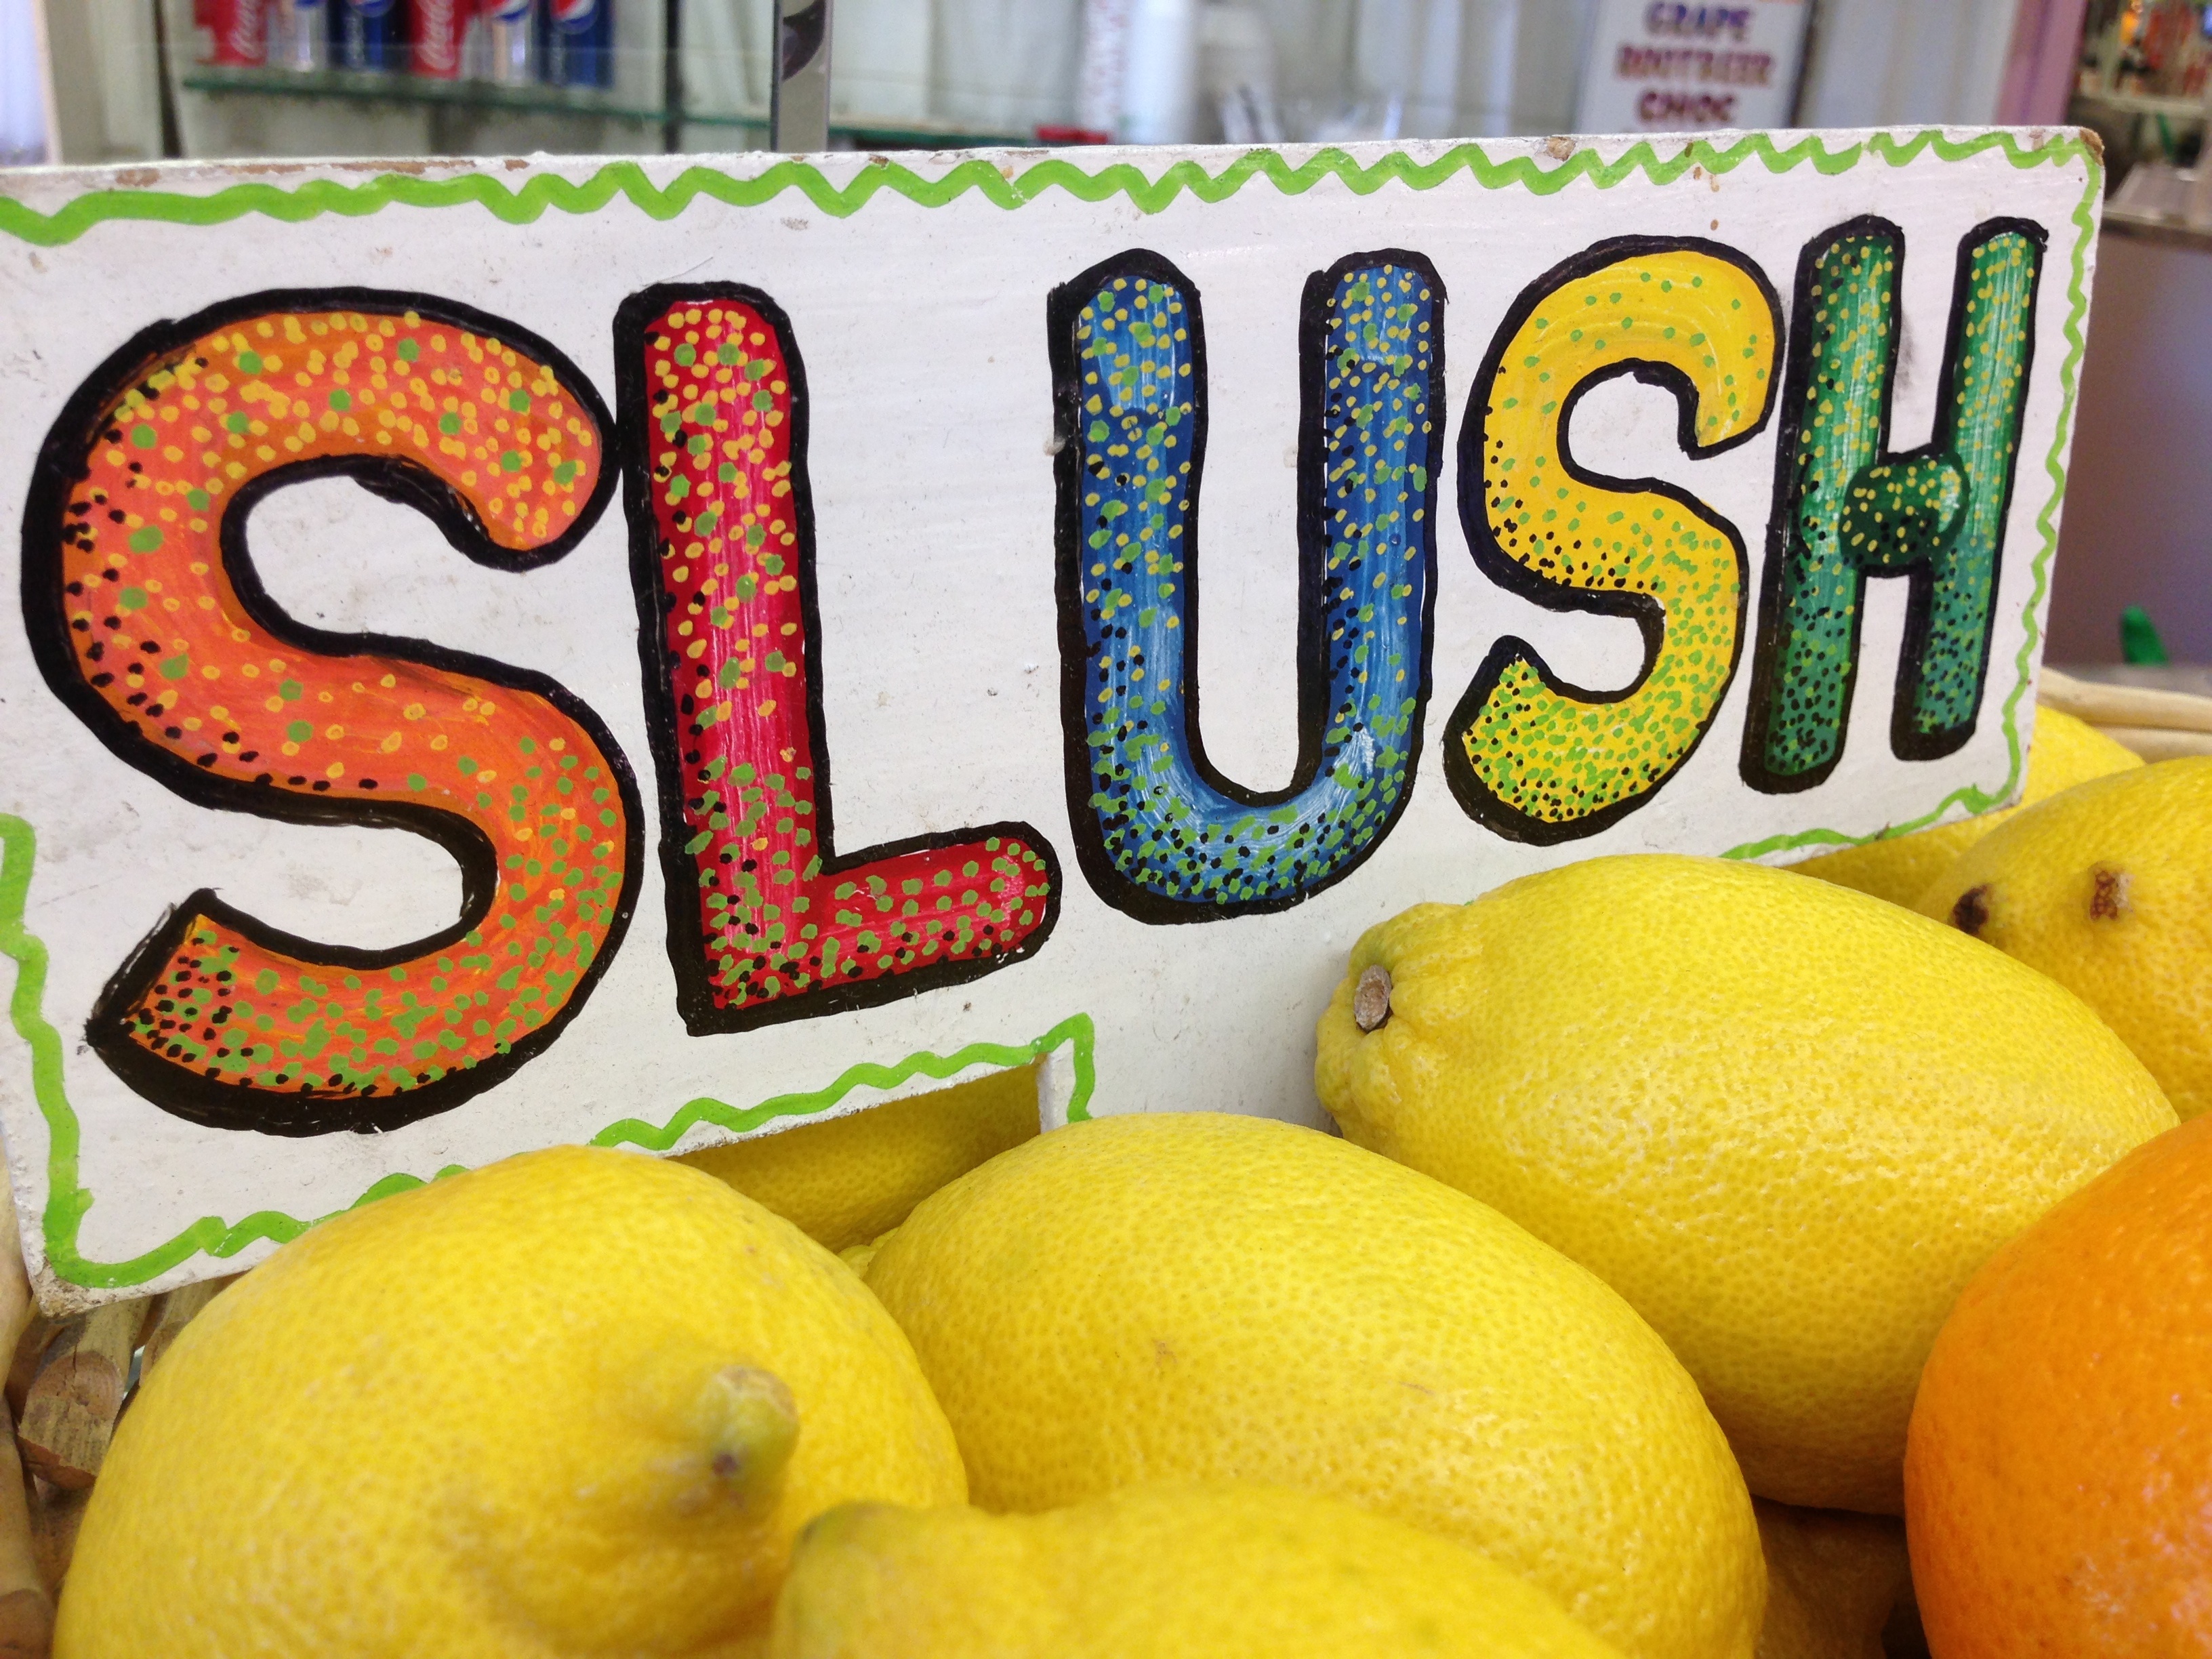
plant, fruit, food, produce, cool image, citrus, flowering plant, land plant